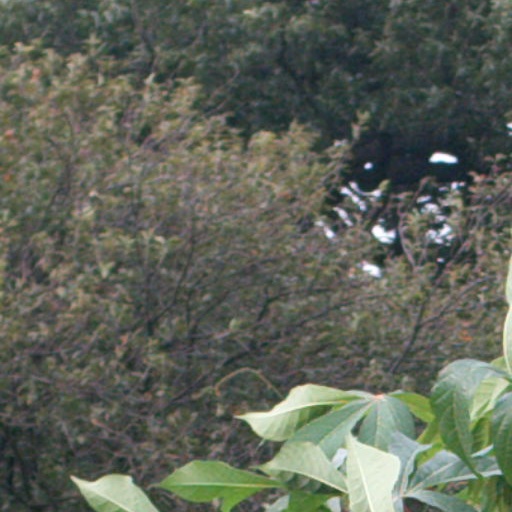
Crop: cassava